Question: What is the woman holding?
Tambaya: Me matar take riƙe da shi?
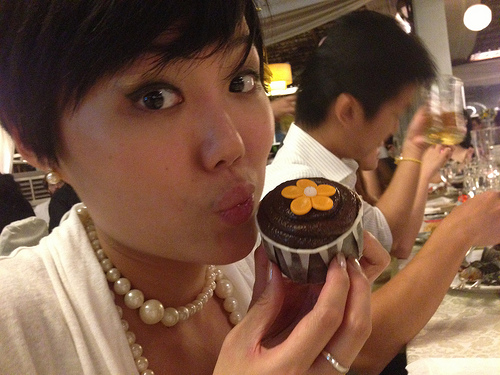
Answer: Cupcake.
Amsa: Cupcake.